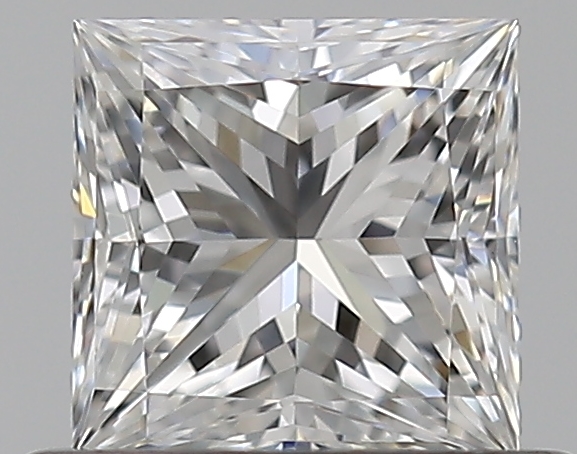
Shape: princess
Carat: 0.51
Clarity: VVS2
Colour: F
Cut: VG
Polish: EX
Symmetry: VG
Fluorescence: N
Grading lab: GIA
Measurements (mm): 4.33 x 4.33 x 3.23